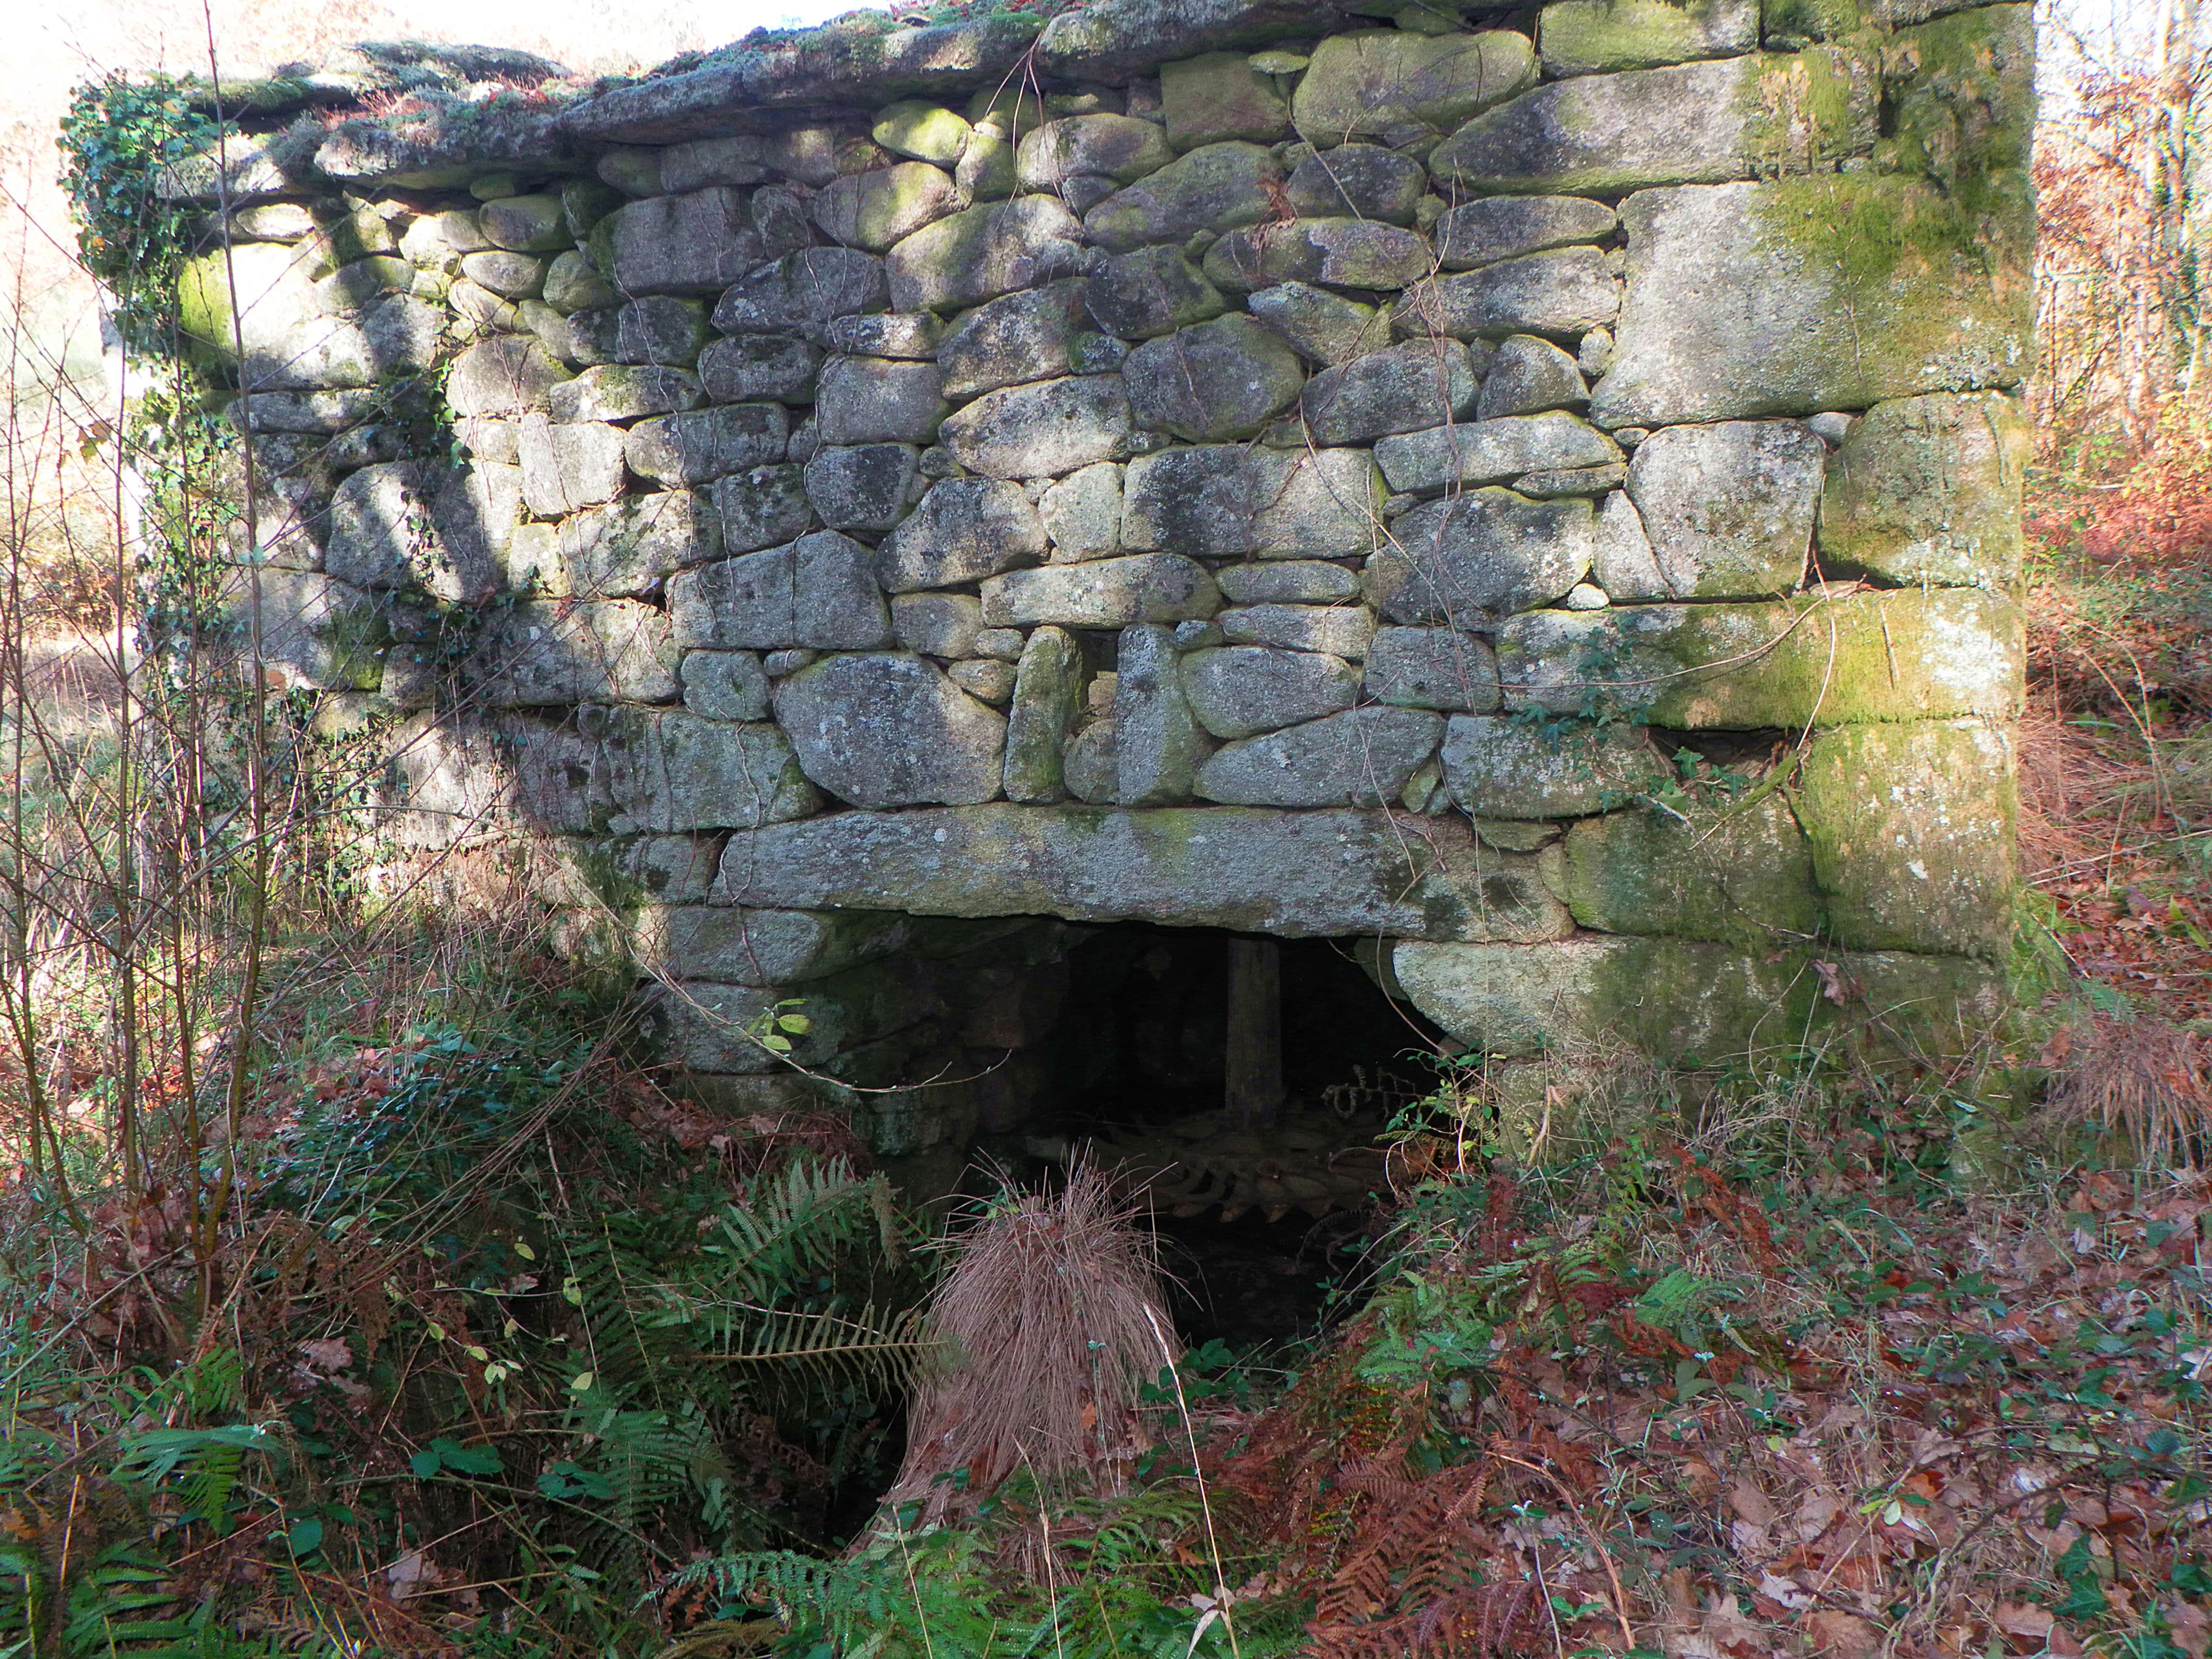
tree, rock, spain, ruins, galicia, pontevedra, espana, ggl1, alama, canoneos500d, ruralgalicia, riobarbeira, mui o